Cuauhtémoc Blanco

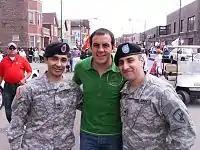
Blanco in Chicago in 2009 during his time with the Chicago Fire

On 2 April 2007, Blanco ventured on to Major League Soccer in the United States and signed with Chicago Fire. He was welcomed by 5,000 fans at Toyota Park as he conducted interviews with the media, signed autographs and greeted with fans.